Metropolitan Community Church

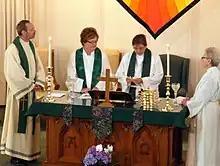
Eucharist at an MCC worship service

The MCC supports same-sex marriage, and has performed the first church-based weddings for same-sex couples in the United Kingdom. MCC's founder, Troy Perry, performed the first public same-sex marriage in the United States in Huntington Park, California, in 1969. In 1970, he filed the first lawsuit in the U.S. seeking legal recognition for same-sex marriages. Perry lost that lawsuit but launched the debate over marriage equality in the U.S. Today, MCC congregations around the world perform more than 6000 same-sex union/marriage ceremonies annually.